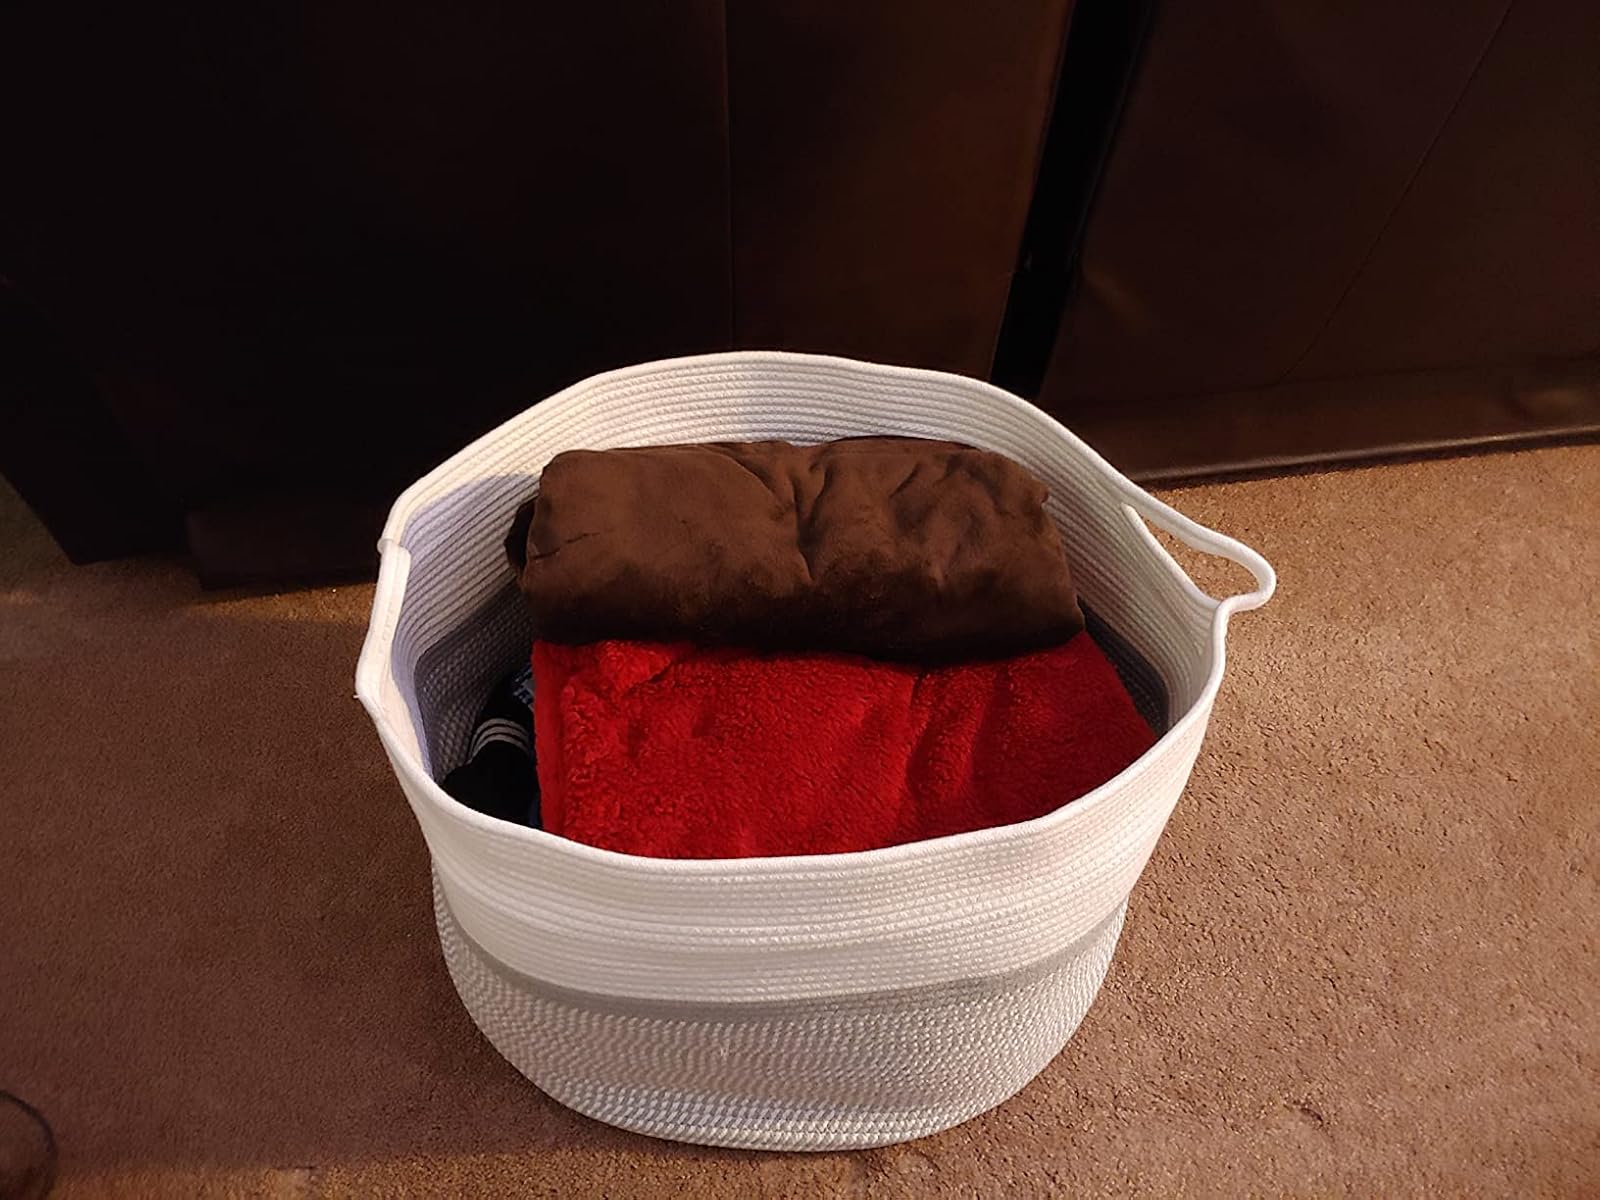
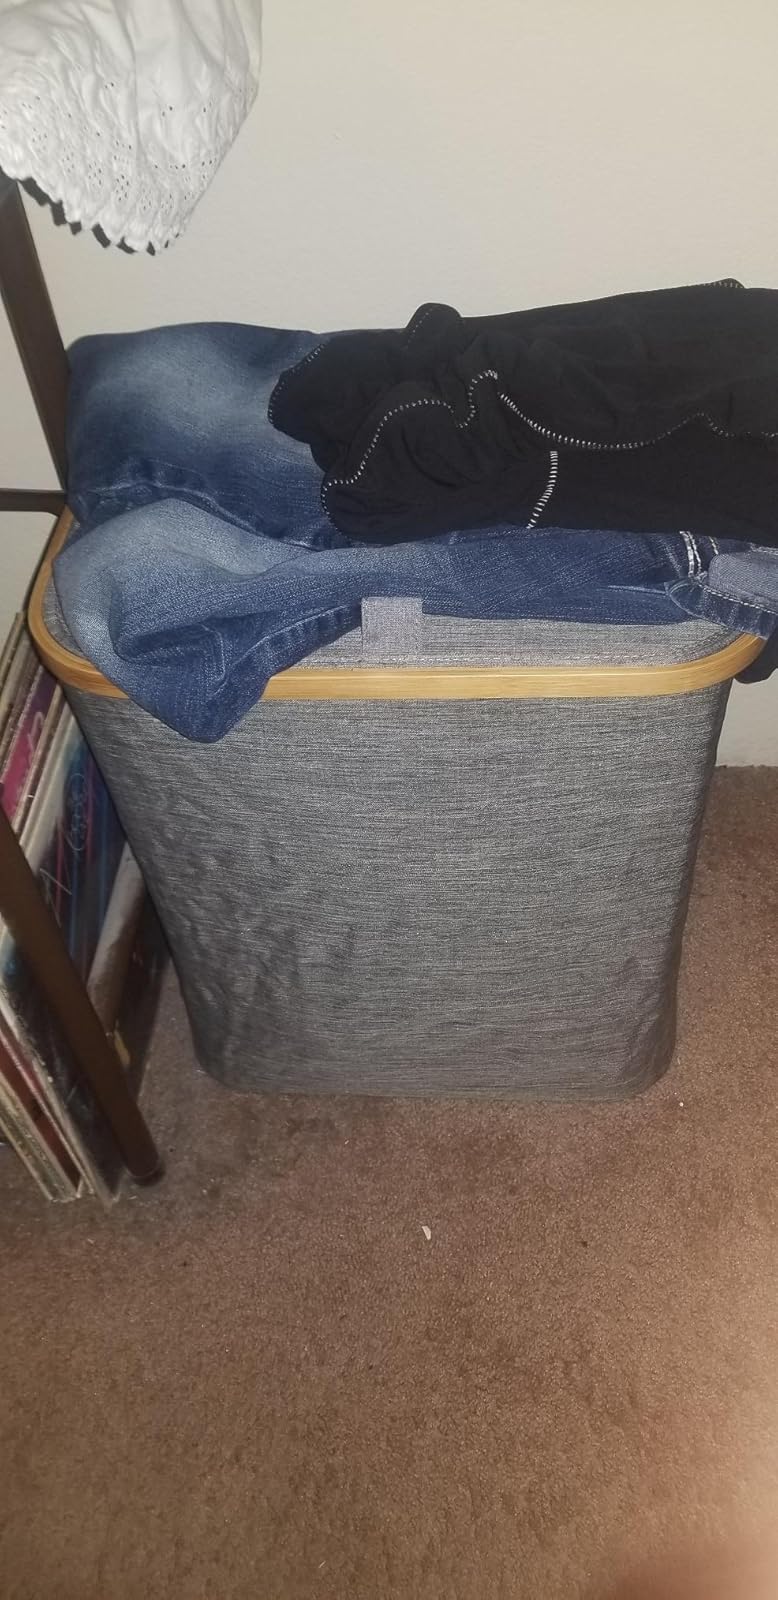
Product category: items_hamper
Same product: no